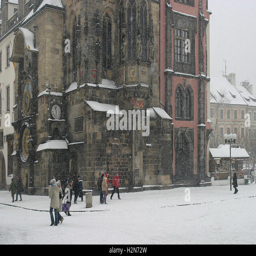
with tourist attraction on the southern wall